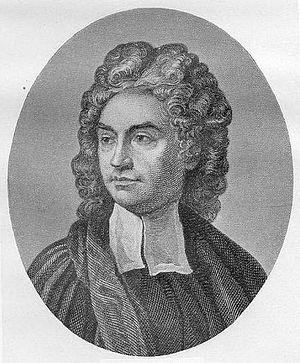
William Sharp, est un graveur britannique.
Richard Bentley est un théologien et critique littéraire anglais.